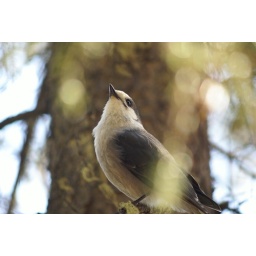
Grey jay in a tree at johnson canyon